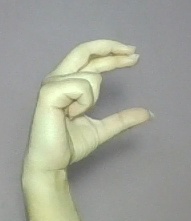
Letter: thal